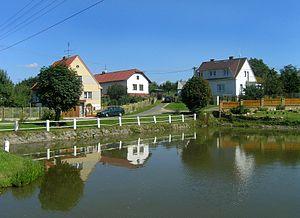
Lom est une commune du district de Tábor, dans la région de Bohême-du-Sud, en République tchèque. Sa population s'élevait à 162 habitants en 2017.